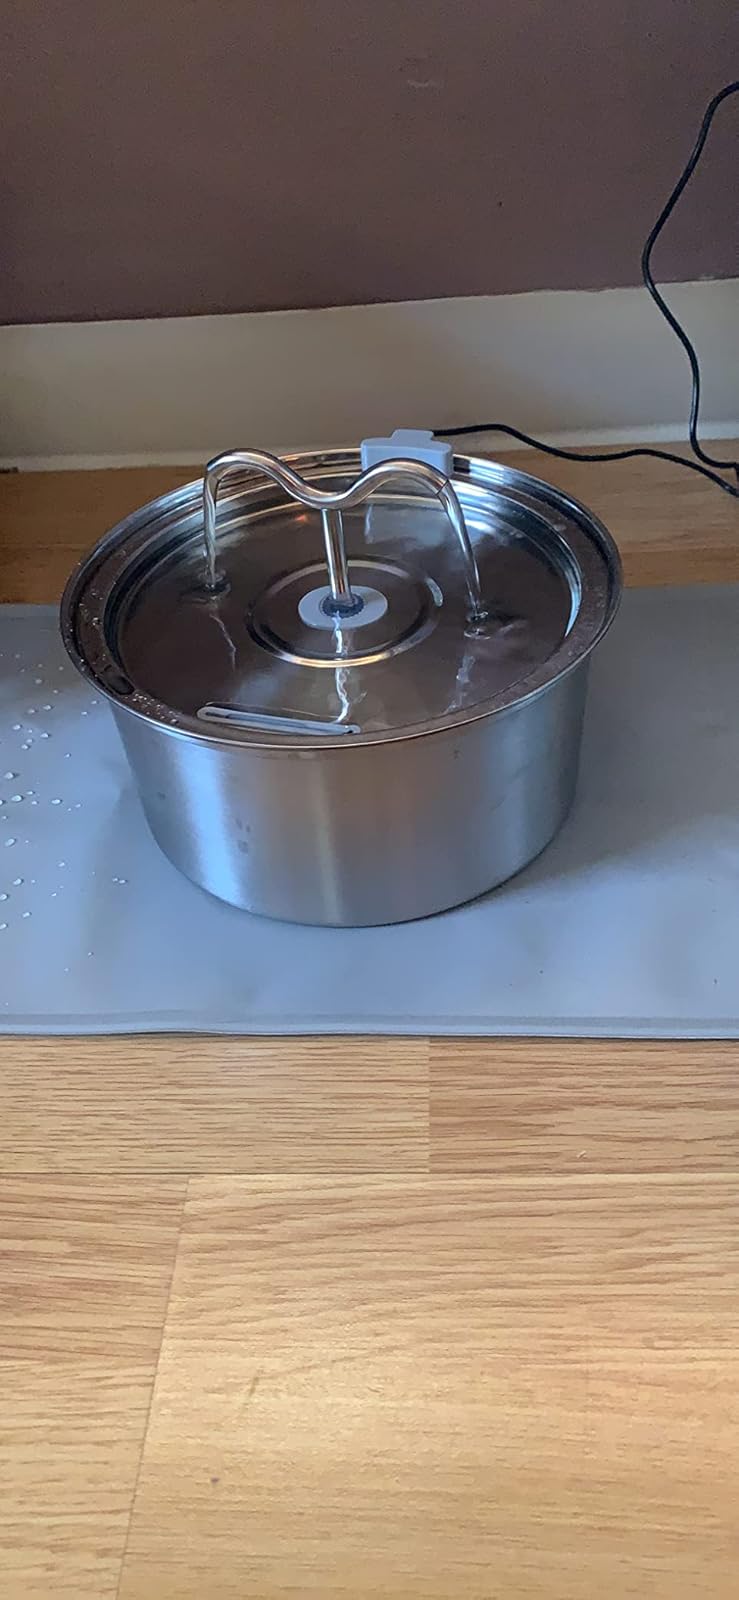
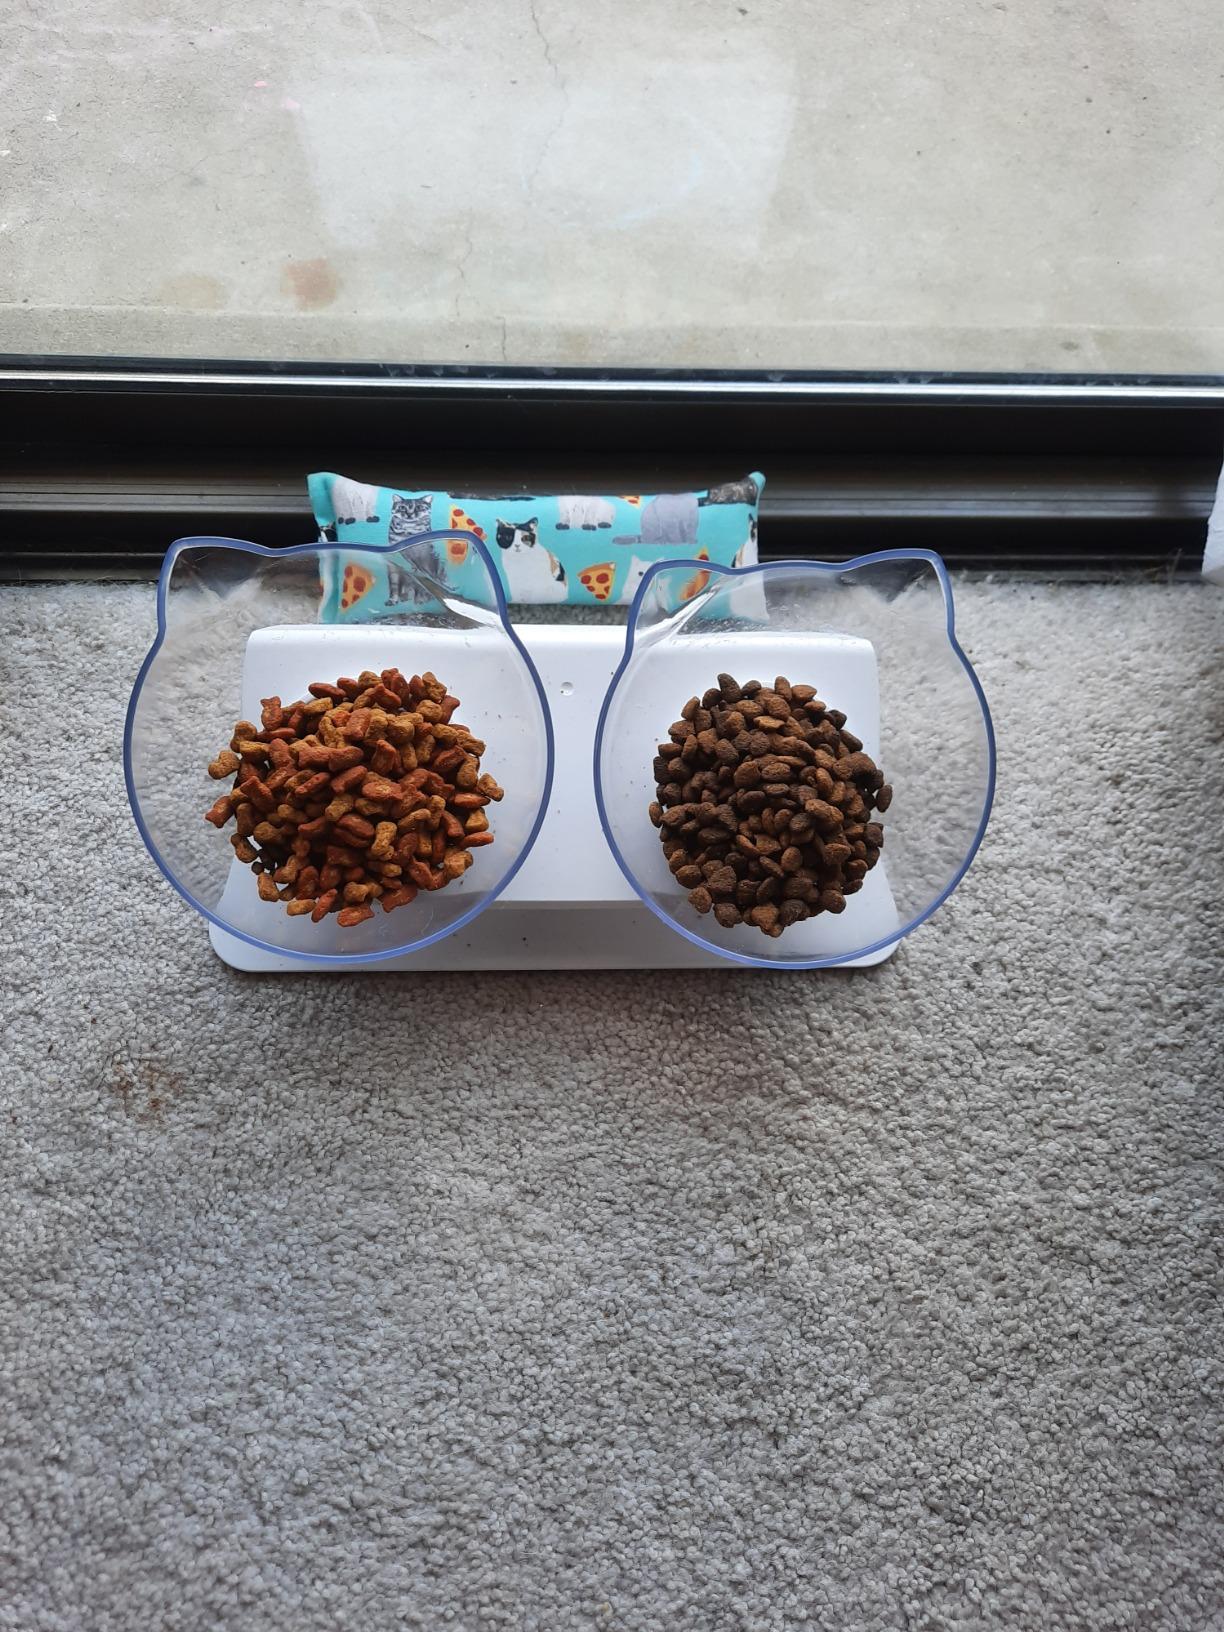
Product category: items_bowl
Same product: no